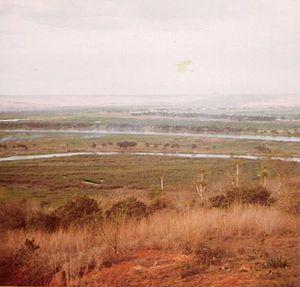
Le Parc national Kisama est un parc national d'Angola. C'est le seul qui fonctionne encore dans tout le pays, tous les autres ayant subi des dégâts importants à cause de la guerre civile en Angola.
L'Angola abrite plusieurs parcs nationaux qui sont des sanctuaires pour de très nombreuses espèces animales et végétales, dont certaines sont endémiques au pays.